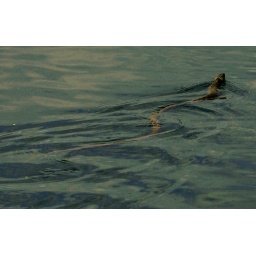
Taken aback to see a snake swimming in rural Northants!!Update - it's a grass snake - thanks MatnKat!